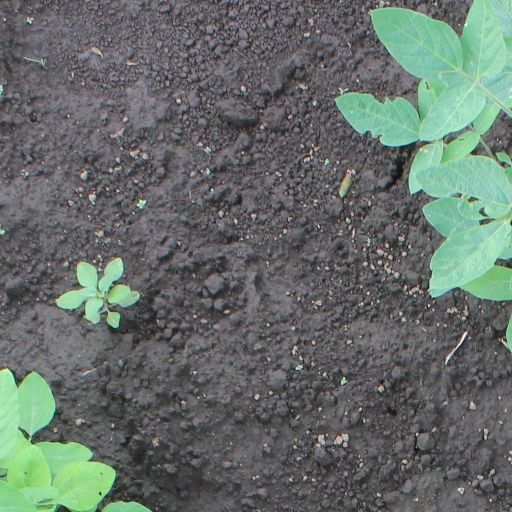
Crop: soybean